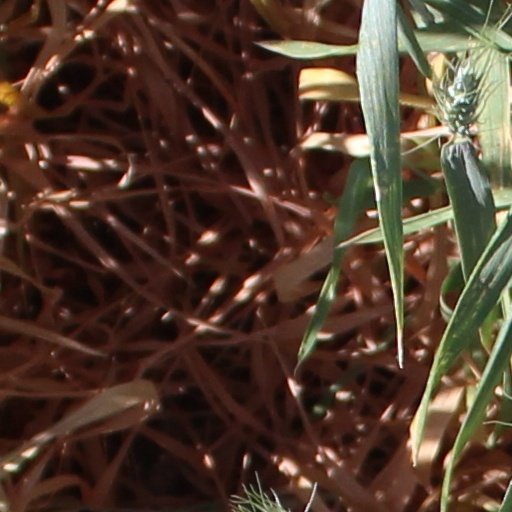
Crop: wheat